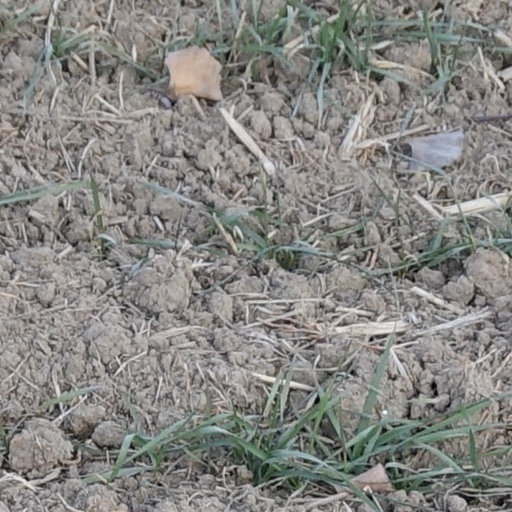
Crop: wheat